2014 Football League One play-off final

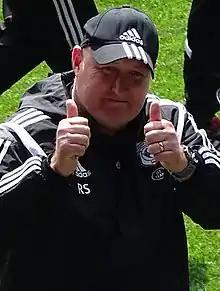
Russell Slade "(pictured in 2016)" had lost play-off finals in 2006 and 2007 as Grimsby Town and Yeovil Town manager respectively.

Rotherham United had featured in one play-off final prior to 2014, losing the 2010 Football League Two play-off final 3–2 to Dagenham & Redbridge at Wembley Stadium. This was Leyton Orient's fourth appearance in the final of the play-offs, although they had won just once, in the 1989 Football League Fourth Division play-off final which was played over two legs against Wrexham. Orient's two defeats came in the 1999 Football League Third Division play-off final against Scunthorpe United at the old Wembley Stadium and in the 2001 Football League Third Division play-off final against Blackpool at the Millennium Stadium. The Leyton Orient manager Russell Slade had play-off final experience when his Grimsby Town team were beaten by Cheltenham Town in the 2006 Football League Two play-off final at the Millennium Stadium. He also lost at Wembley Stadium in the following season's Football League One play-off final as manager of Yeovil Town, who lost 2–0 against Blackpool.